Beyond Violence: Jewish Survivors in Poland and Slovakia, 1944–48

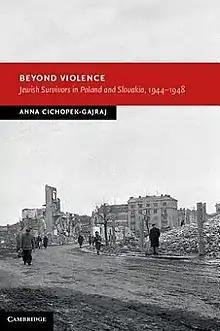
First edition cover

Beyond Violence: Jewish Survivors in Poland and Slovakia, 1944–48 (2014) is a book by the Polish historian Anna Cichopek, based on her PhD thesis at the University of Michigan, which examines Holocaust survivors in postwar Poland and Slovakia and how they went about regaining their Aryanized property, obtaining citizenship in their country of residence, and dealing with violence from non-Jews.